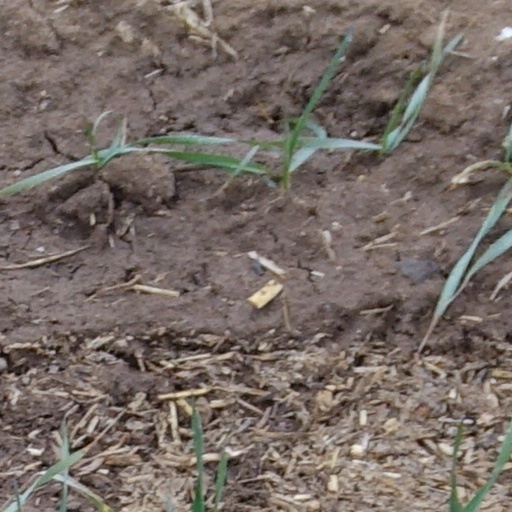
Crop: wheat